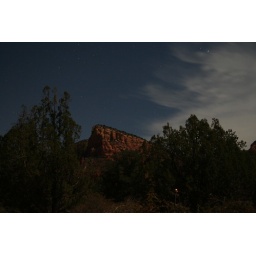
The red rocks of Sedona, AZ illuminated by moonilght. 18-55mm lens @ 39 mm. f/5.6, 20 sec, ISO 800.